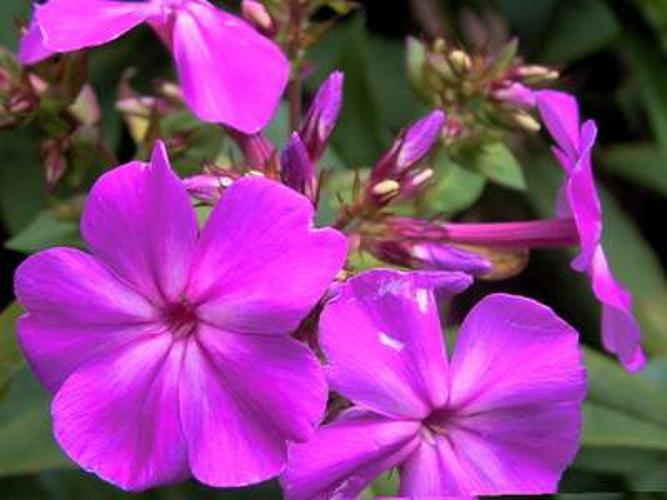
Flower: garden phlox